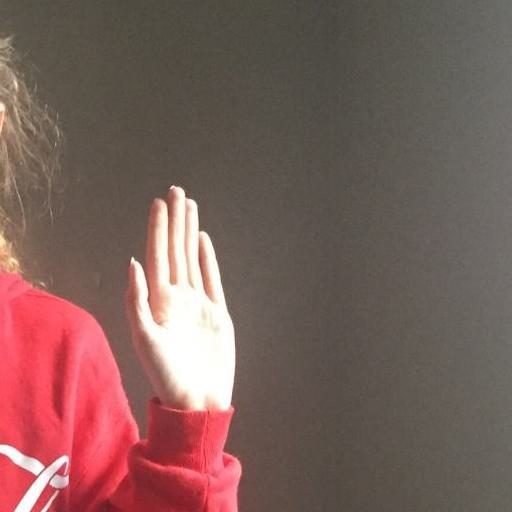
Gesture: stop